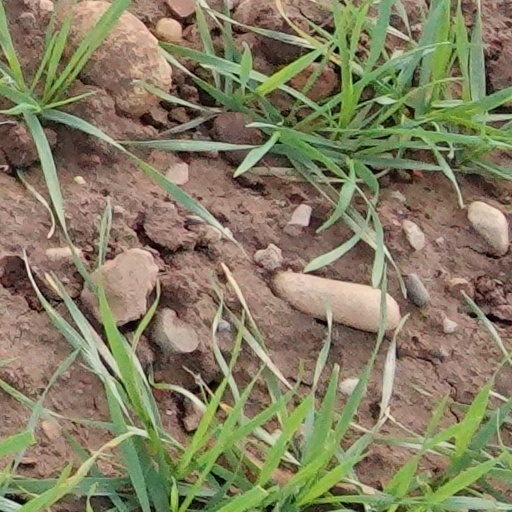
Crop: wheat